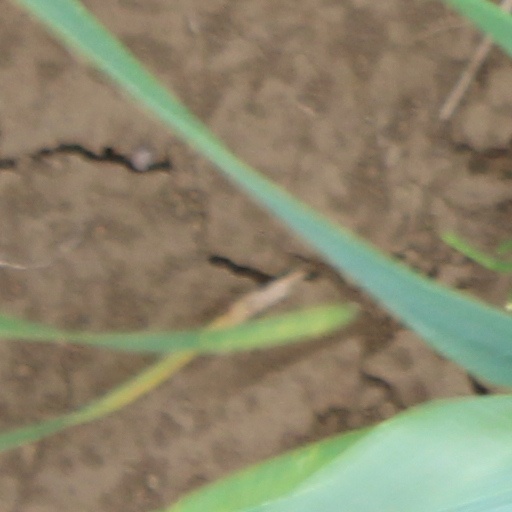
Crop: wheat